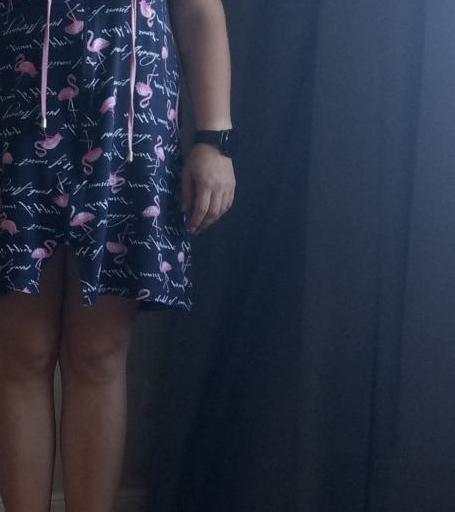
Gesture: no_gesture